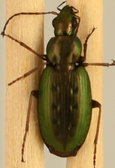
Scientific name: Agonum octopunctatum
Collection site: Smithsonian Environmental Research Center Site (SERC), plot SERC_007